Glen Tullman

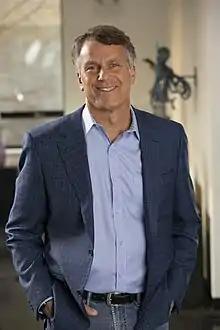

Glen E. Tullman is an American entrepreneur and investor who has built, run, and scaled businesses across a range of industries. He serves as the Chief Executive Officer of Transcarent as well as the Tullman Family Office, and is Managing Partner at 7wire Ventures. Previously, he served as CEO of Allscripts, and was founder and executive chairman of the consumer digital health company Livongo Health.